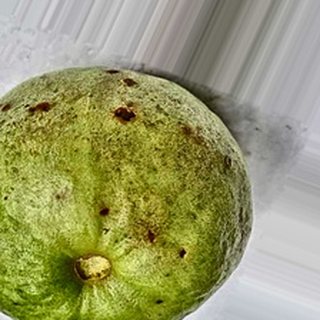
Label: guava_fruit_fly